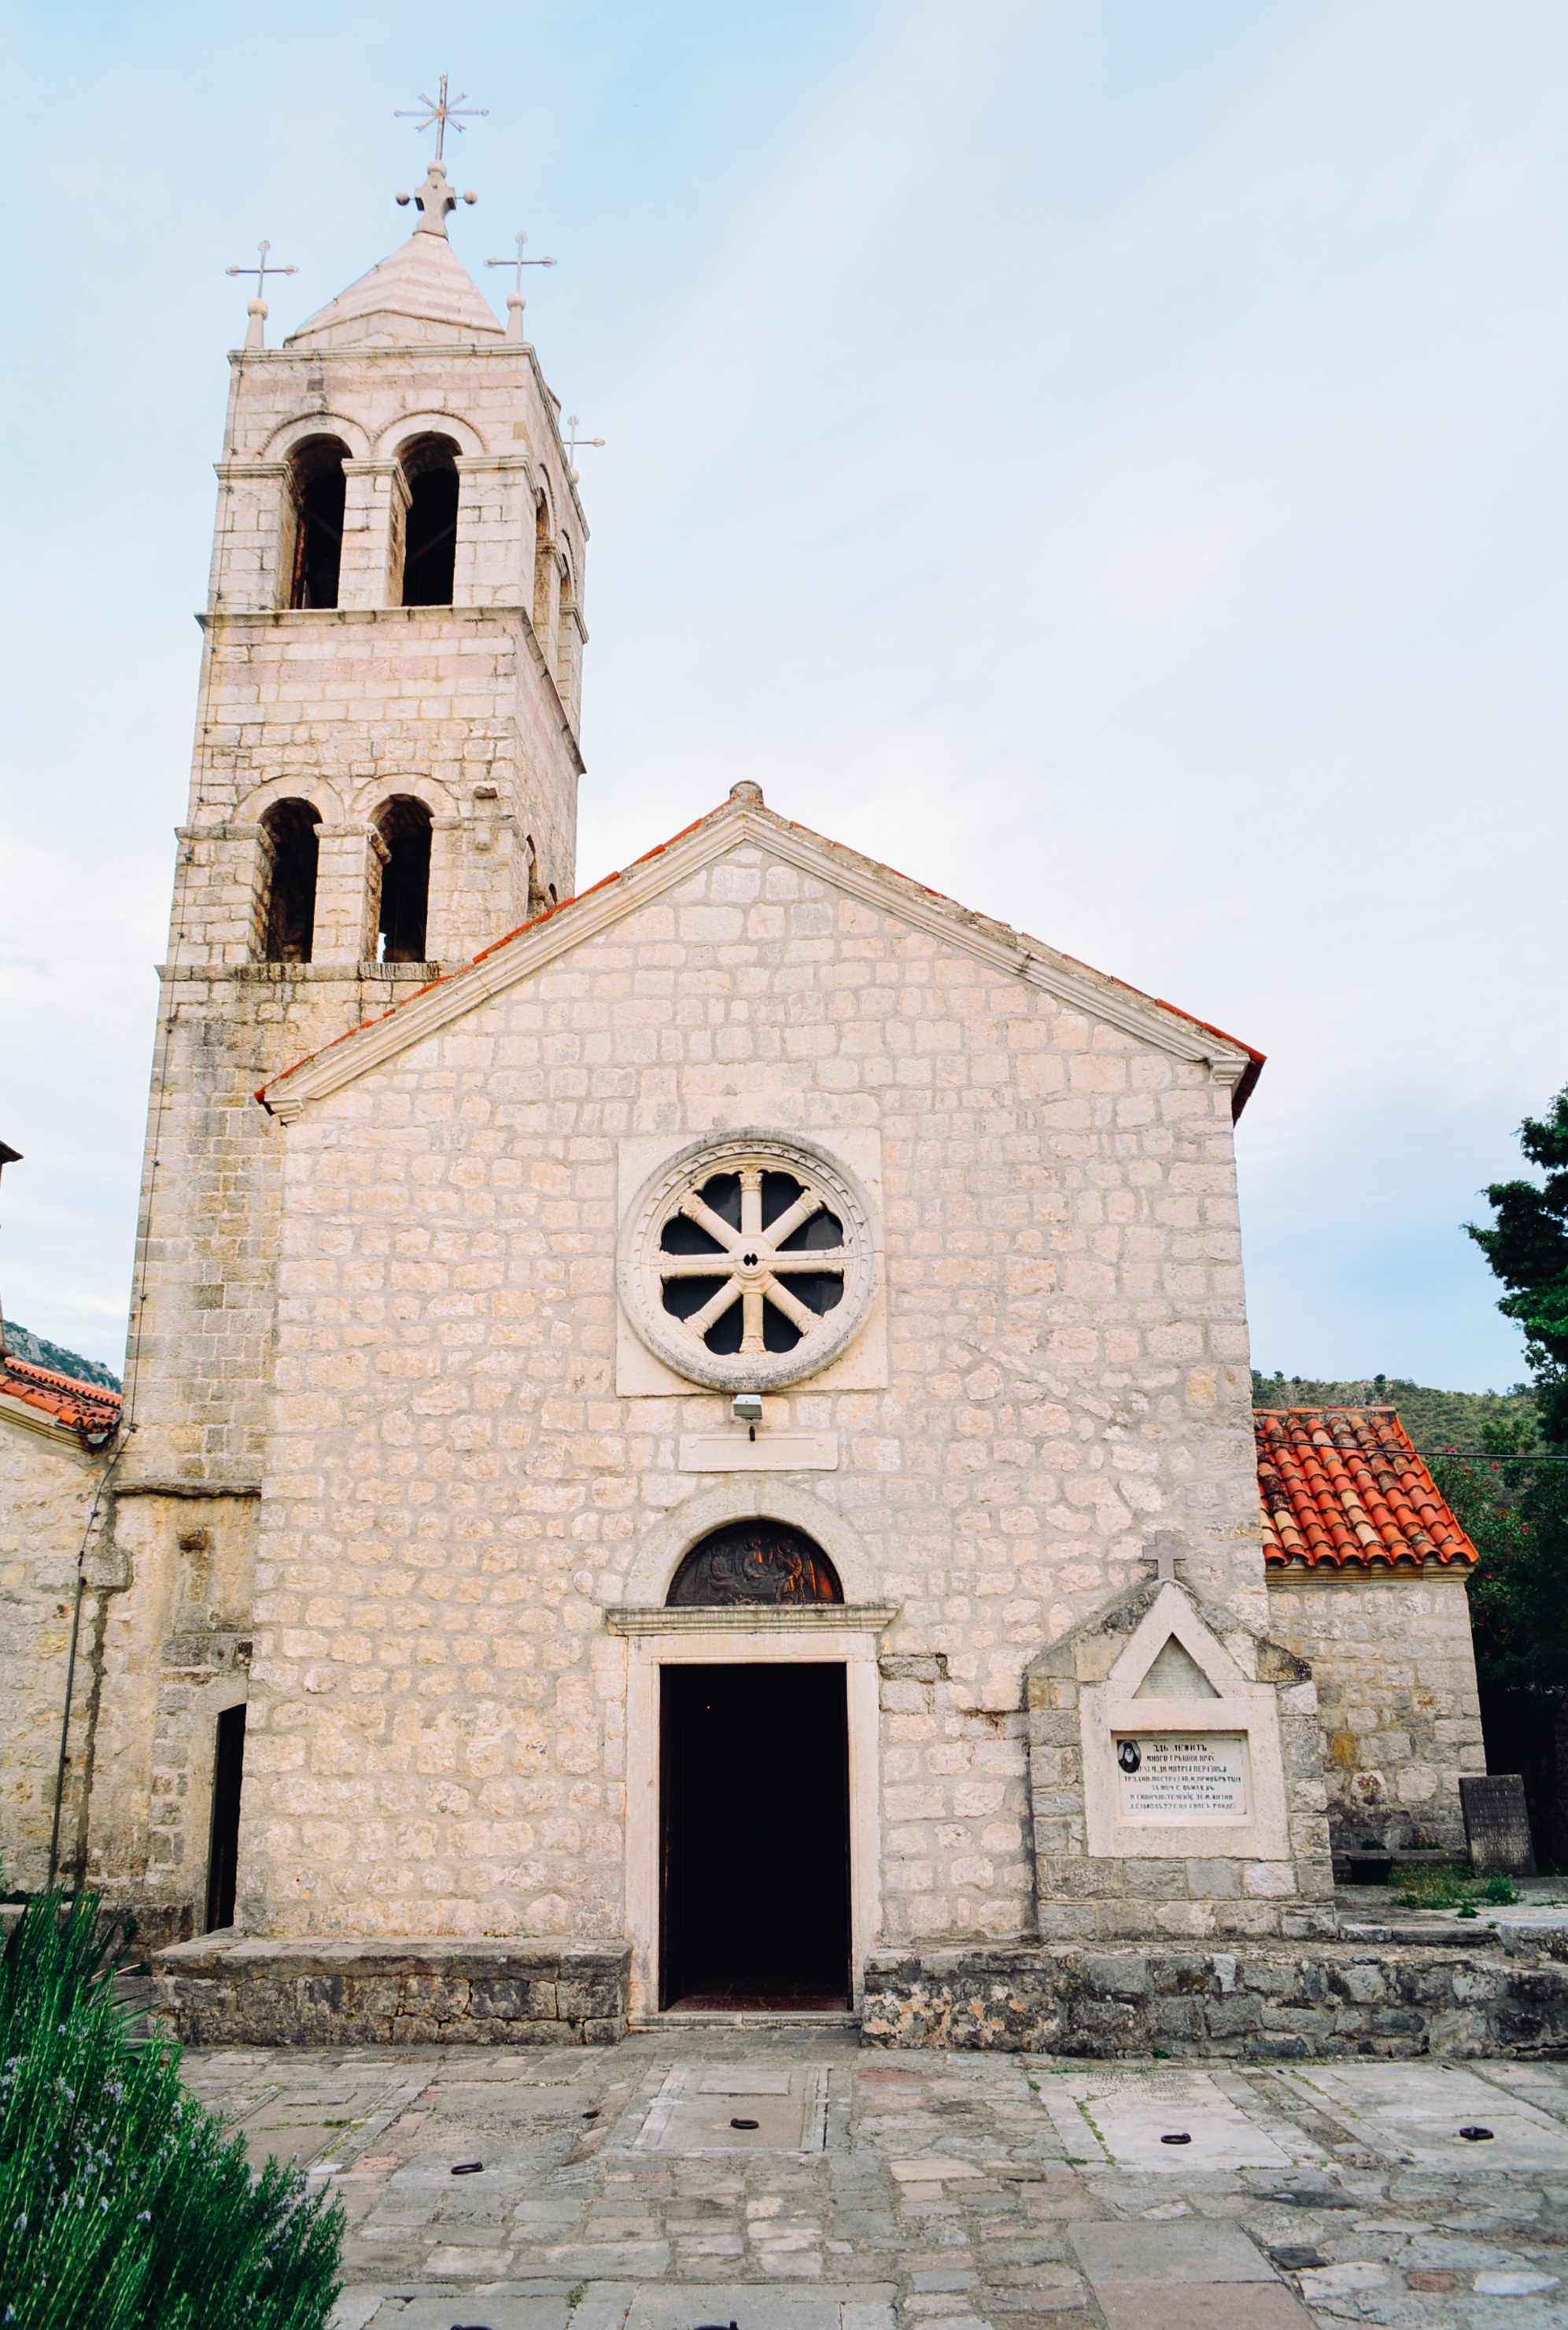
building, tower, facade, church, chapel, place of worship, bell tower, steeple, monastery, synagogue, spanish missions in california